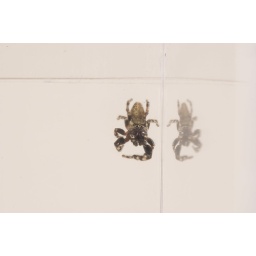
Found this male Salticidae on the fig tree in the back yard.